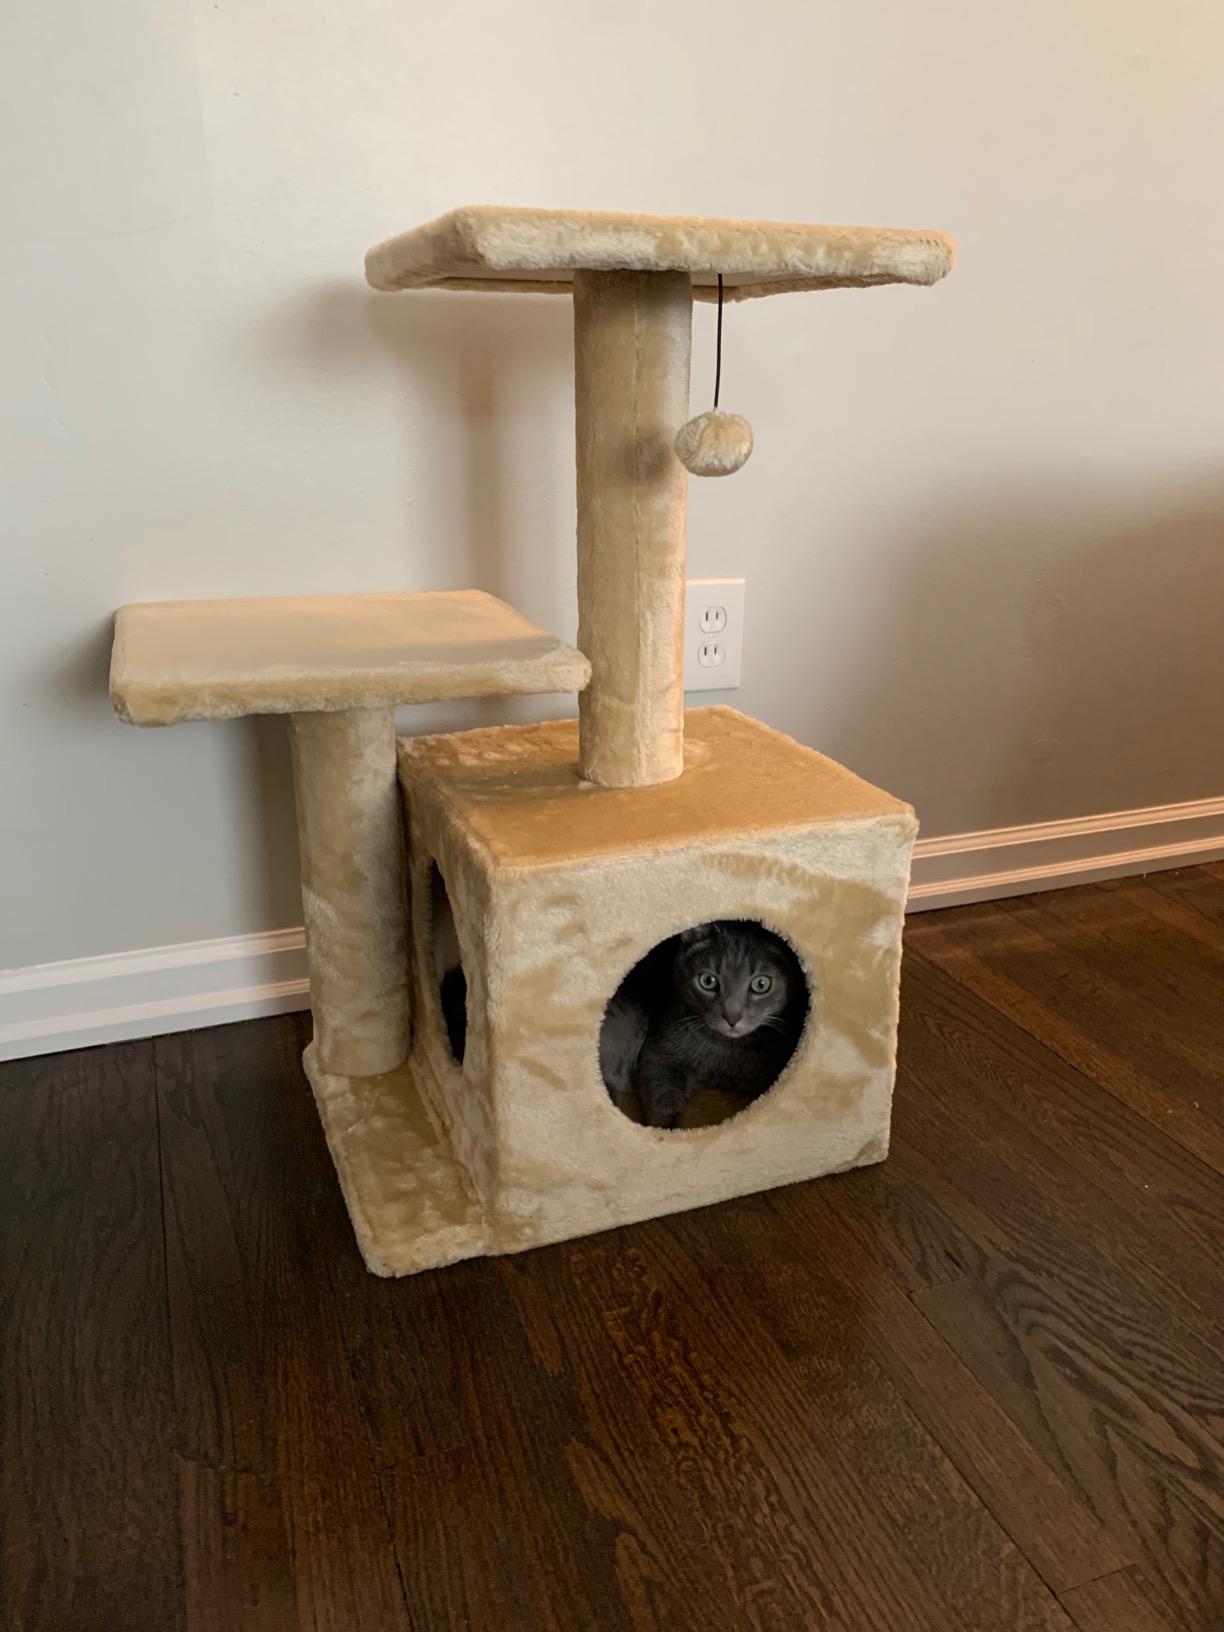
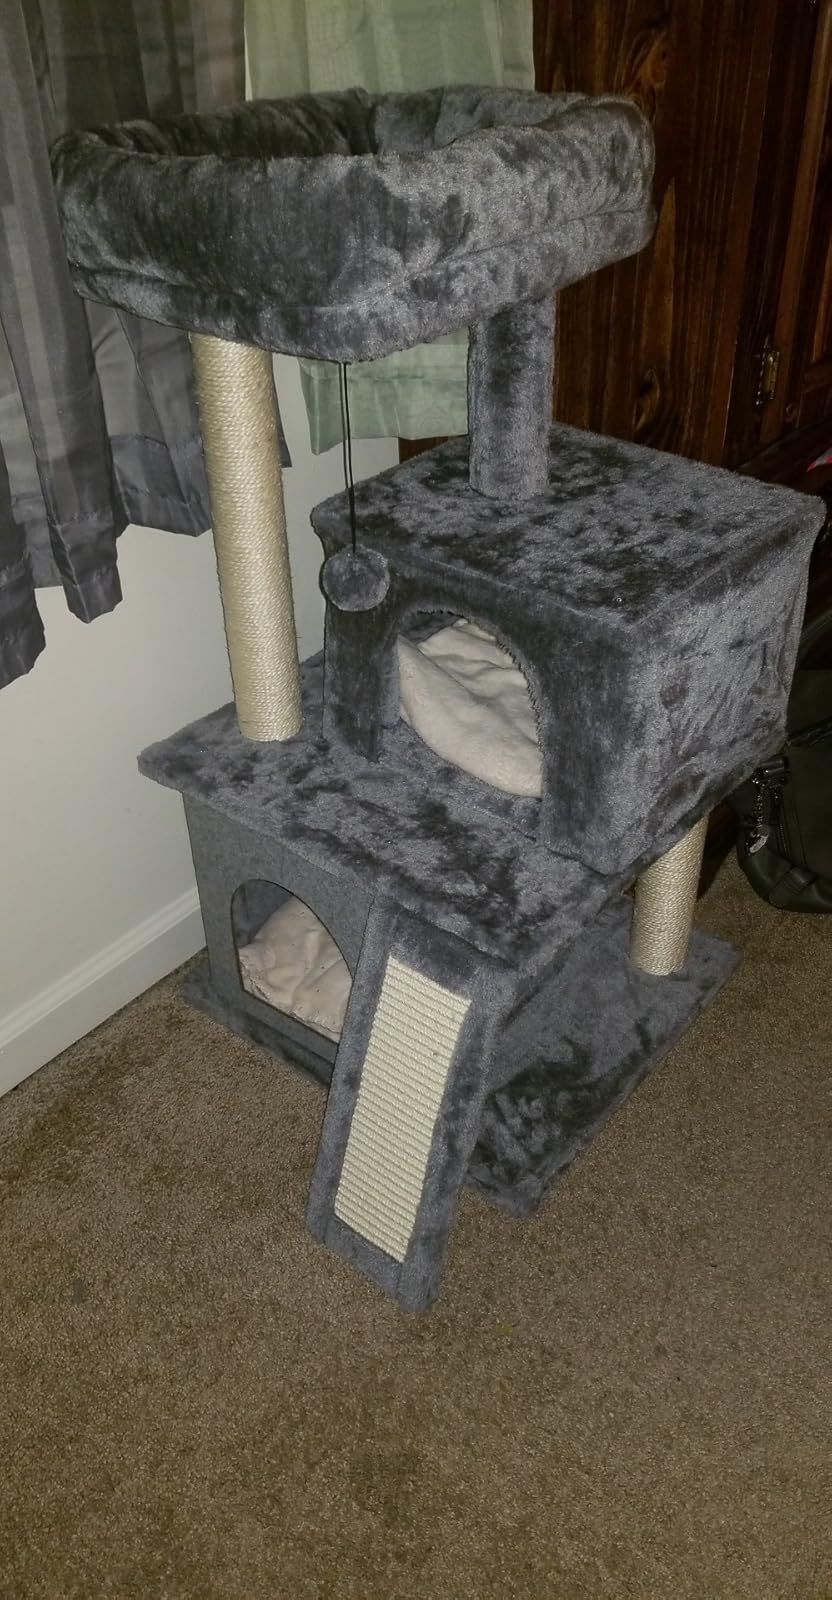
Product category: items_cat tree
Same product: no